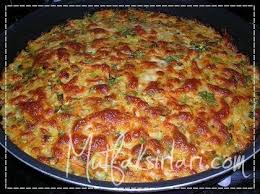
Yemek: mucver